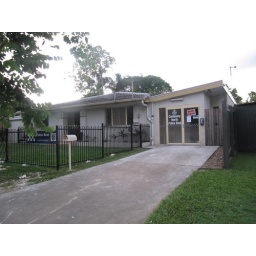
The local police beat in Mankinna Stwhich had 1.5 m water through the house